Puebla

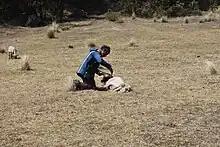
Shearing a sheep near Zacatlán

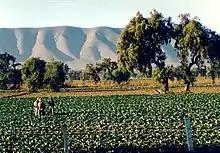
Farmers in a field in Puebla

The state is divided into seven socioeconomic regions for planning purposes: Region I-Huauchinango, Region II – Teziutlán, Region III Ciudad Serdán, Region IV San Pedro Cholula, Region V – Puebla, Region VI Izúcar de Matamoros and Region VII Tehuacán.